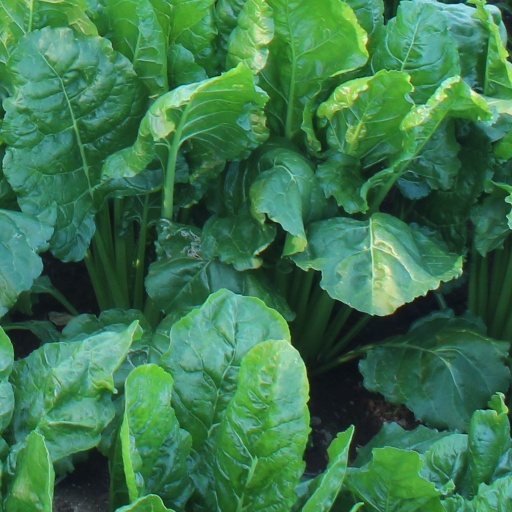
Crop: sugar beet